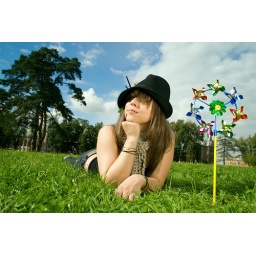
One girl is laying on the meadow near toy colors windmill with a little green flower in her mouth